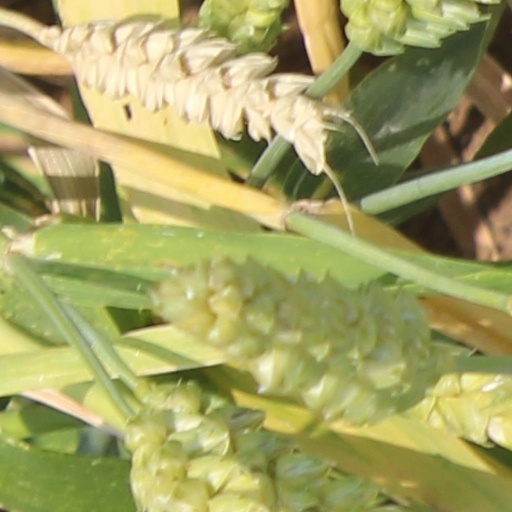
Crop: wheat